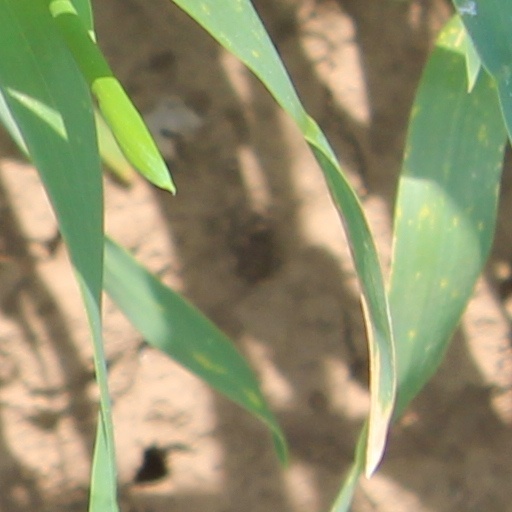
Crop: wheat